Kentucky Wildcats men's basketball

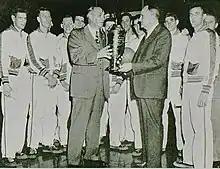
Adolph Rupp accepts the 1948 NCAA championship trophy

On the way to its first NCAA title, Kentucky went on to a record of 36–3. Of these three losses, all were either away or at neutral sites, keeping Kentucky undefeated at home throughout the entire season. Kentucky started off the beginning of the season with a 7–0 record heading into their away game at Temple. However, Temple was able to give the Cats their first loss by one point, 60–59. But the Wildcats rolled off an 11-win streak before playing at Notre Dame, where they lost 64–55. They did not lose a game for the rest of the regular season. Kentucky continued through the NCAA tournament to the finals, where they faced the Baylor Bears. Kentucky won its first NCAA title in a decisive 58–42 victory. The season did not end after the NCAA tournament, as Kentucky who would play in the Olympic Trials, where they went 2–1, only losing to the Phillips Oilers once. This was performance enough to represent the United States in the 1948 Olympic Games. Despite only being a college team, the starting 5 of Kentucky defeated all of its competition in London, making Kentucky the only team to win both an NCAA title and an Olympic gold medal. Adolph Rupp soon gave this team the nickname "The Fabulous Five", in honor of their accomplishments.